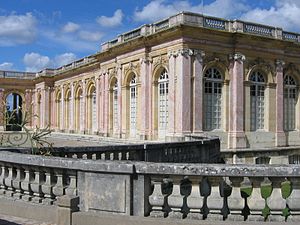
Trianon-traktaten
Le Grand Trianon i Slottet i Versailles, hvor traktaterne blev undertegnet
Trianon-traktaten eller fredsaftalen i Trianon er en fredstraktat undertegnet den 4. juni 1920 på Grand Trianon i Versailles i Frankrig mellem de allierede og tilsluttede magter på den ene side, og Ungarn på den anden. Traktaten regulerede grænserne for de stater, som afløste det tidligere ungarske kongedømme, dele af det førkrigs Østrig-Ungarn efter 1. verdenskrig. De sejrende parter bag traktaten omfattede «de allierede magter» og de mindre, tilsluttede magter, som nød godt af de territoriale efterkrigsforandringer: Kongeriget Rumænien, Kongeriget af Serber, Kroater og Slovener og Tjekkoslovakiet. Den tabende part var Ungarn, siden Østrig-Ungarn som var gået i opløsning. Ved freden mistede Ungarn 70% af sit hidtidige territorium, som havde strakt sig fra Trieste og næsten til Bukarest.